Xysticus

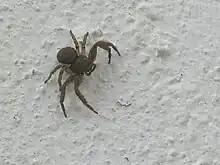
A ground crab spider with earthy coloration

Most species of the genus Xysticus are small to medium sized spiders. They show a sexual dimorphism in size. Females of typical species reach a maximum of of body length, while their males are about long, about half the size of the females.